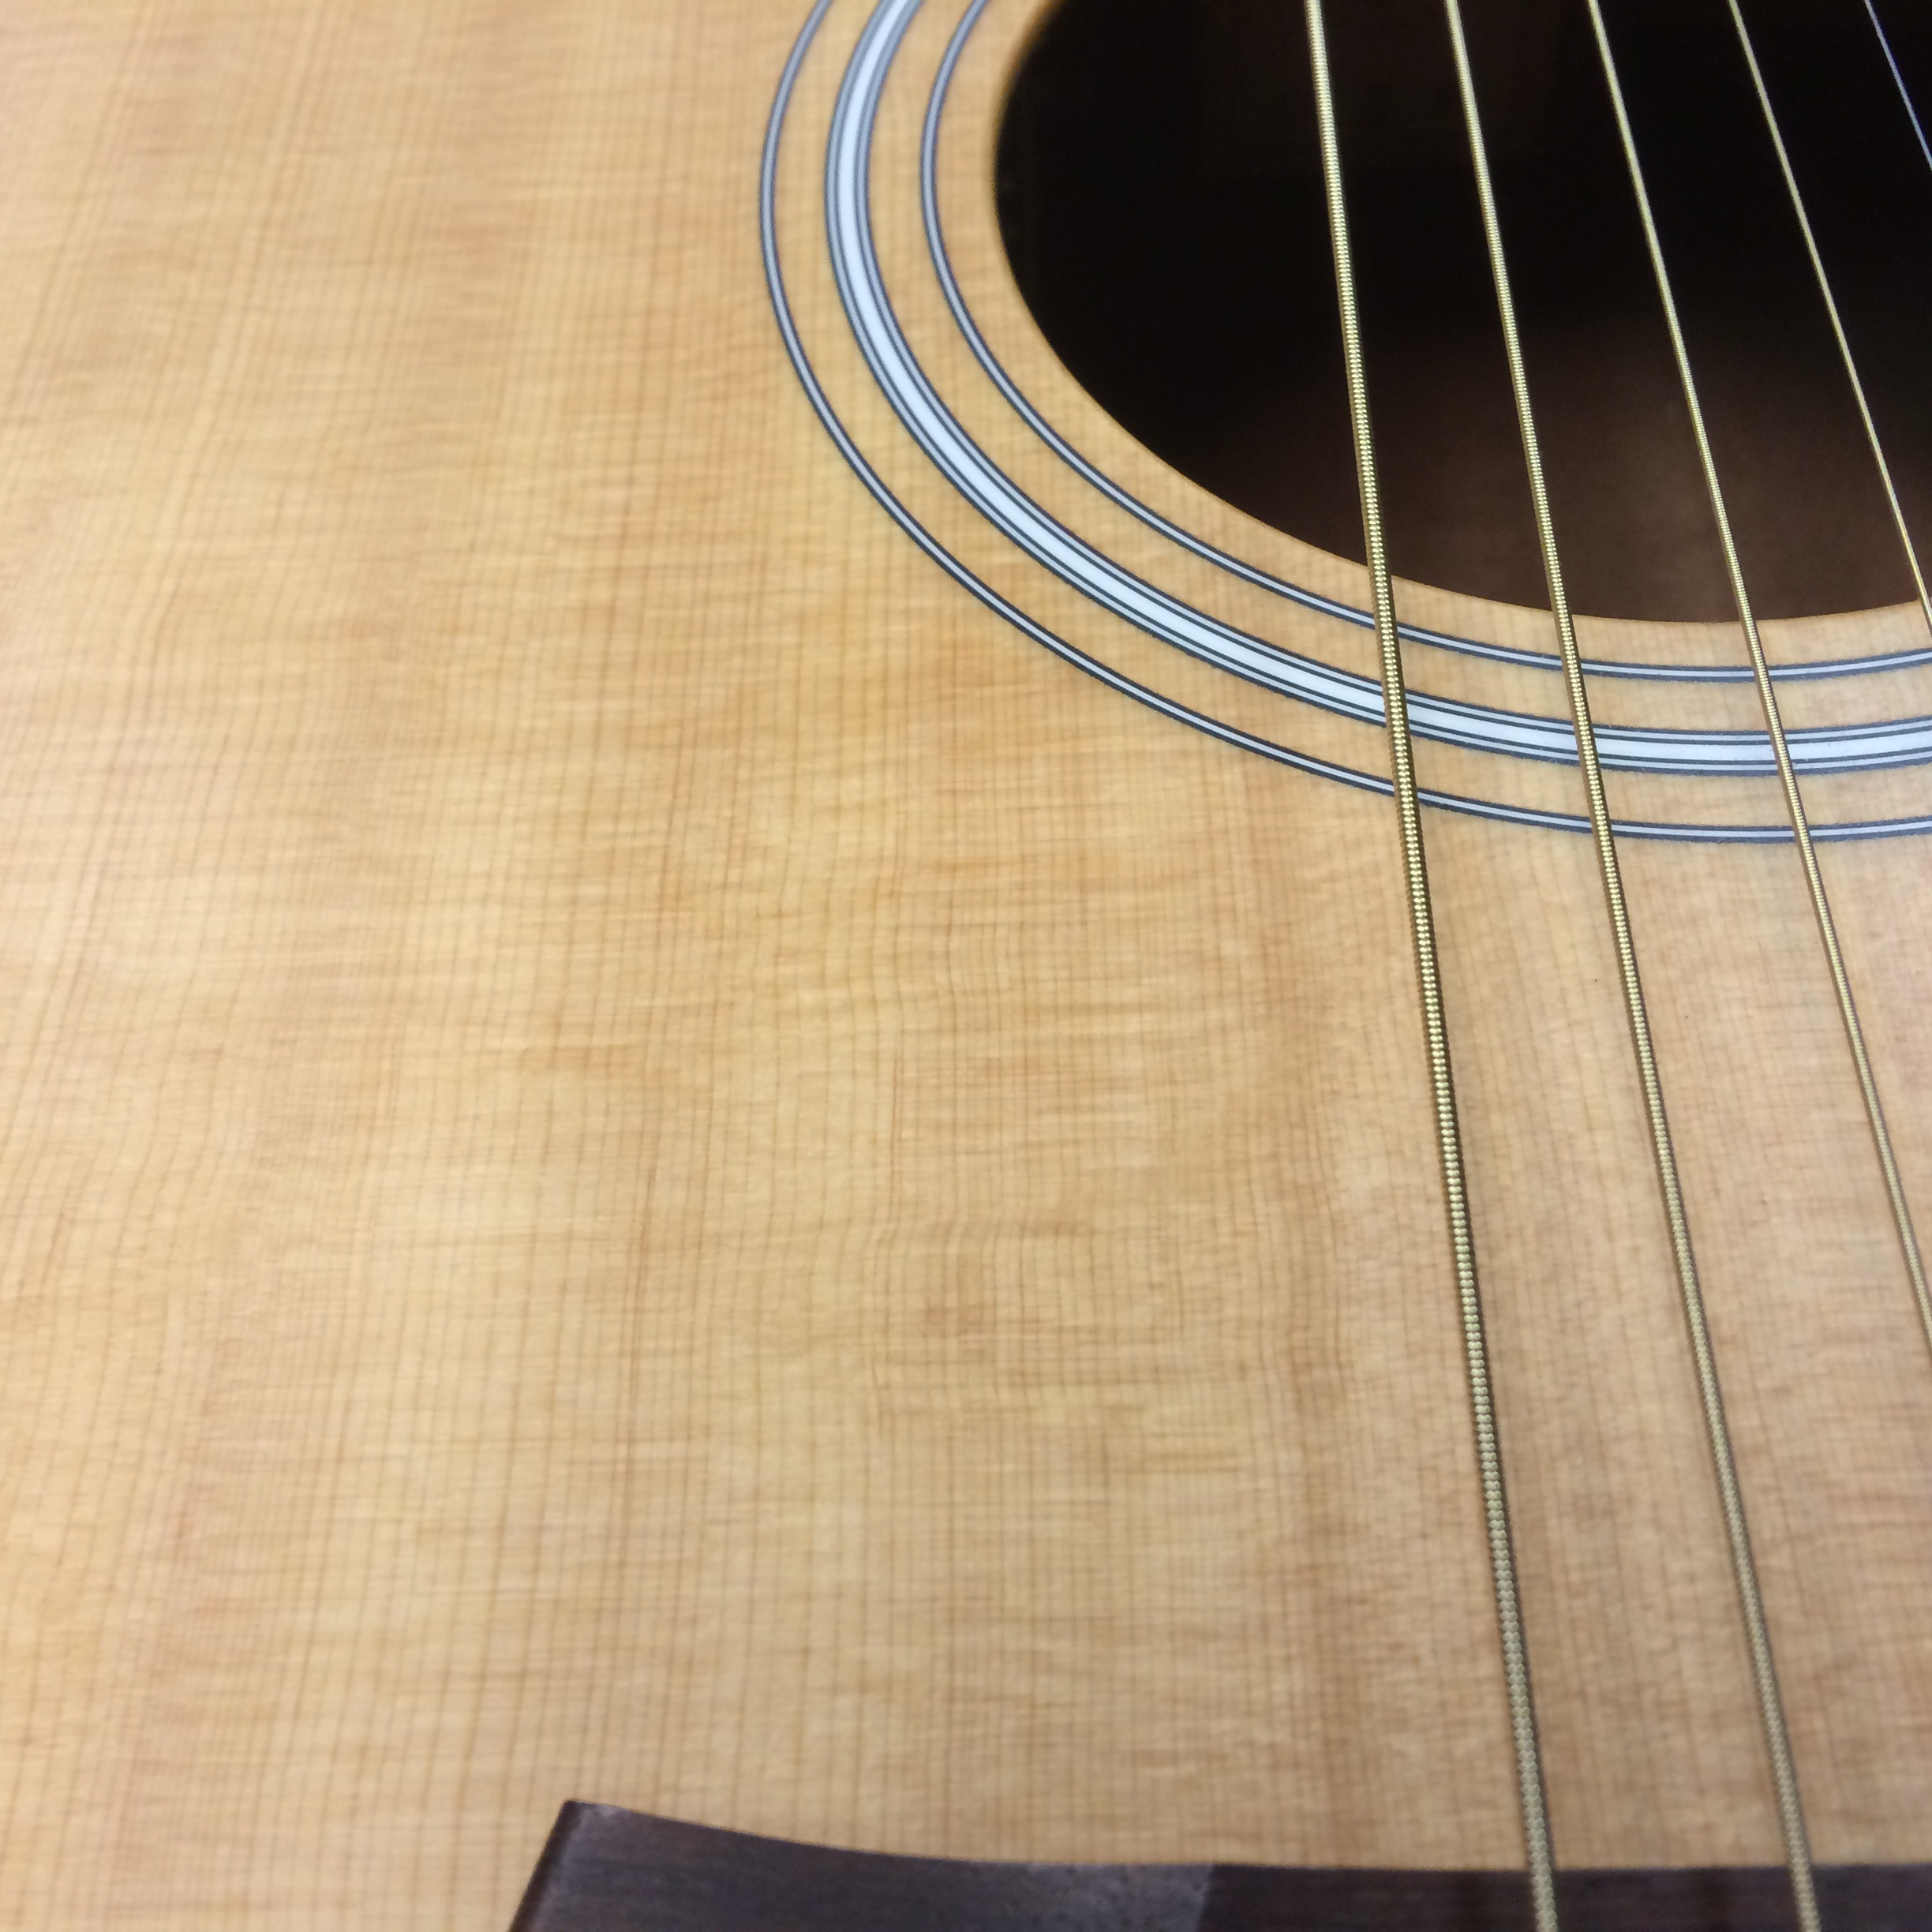
music, wing, guitar, acoustic guitar, floor, musical instrument, strings, string instrument, plucked string instruments